Lon Horiuchi

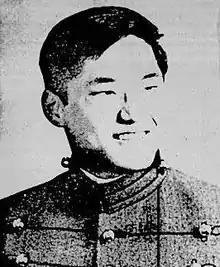
Horiuchi during his tenure at the USMA, 1972–1976

Lon Tomohisa Horiuchi (born June 9, 1954) is an American former Federal Bureau of Investigation (FBI) Hostage Rescue Team (HRT) sniper and former United States Army officer who was involved in the 1992 Ruby Ridge standoff and 1993 Waco siege. In 1997, Horiuchi was charged with manslaughter for killing Vicki Weaver at Ruby Ridge; the charges were later dropped due to Constitutional supremacy, granting federal officers immunity from actions taken in the scope of their practice.